Mike Roche

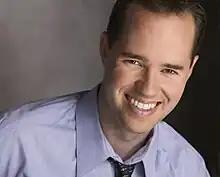

Mike Roche (born September 23 in Pascack Valley, New Jersey) is an American actor of film, stage and television.